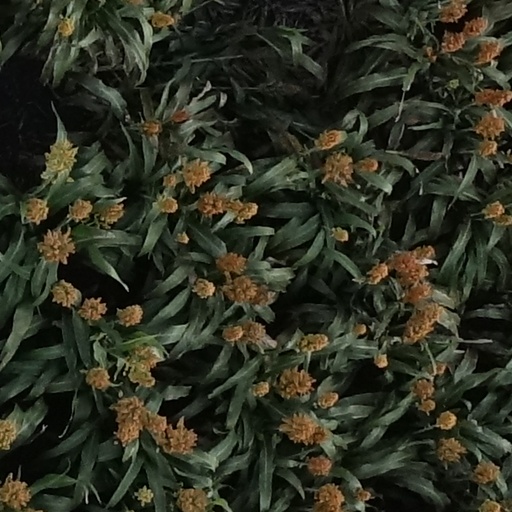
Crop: sorghum